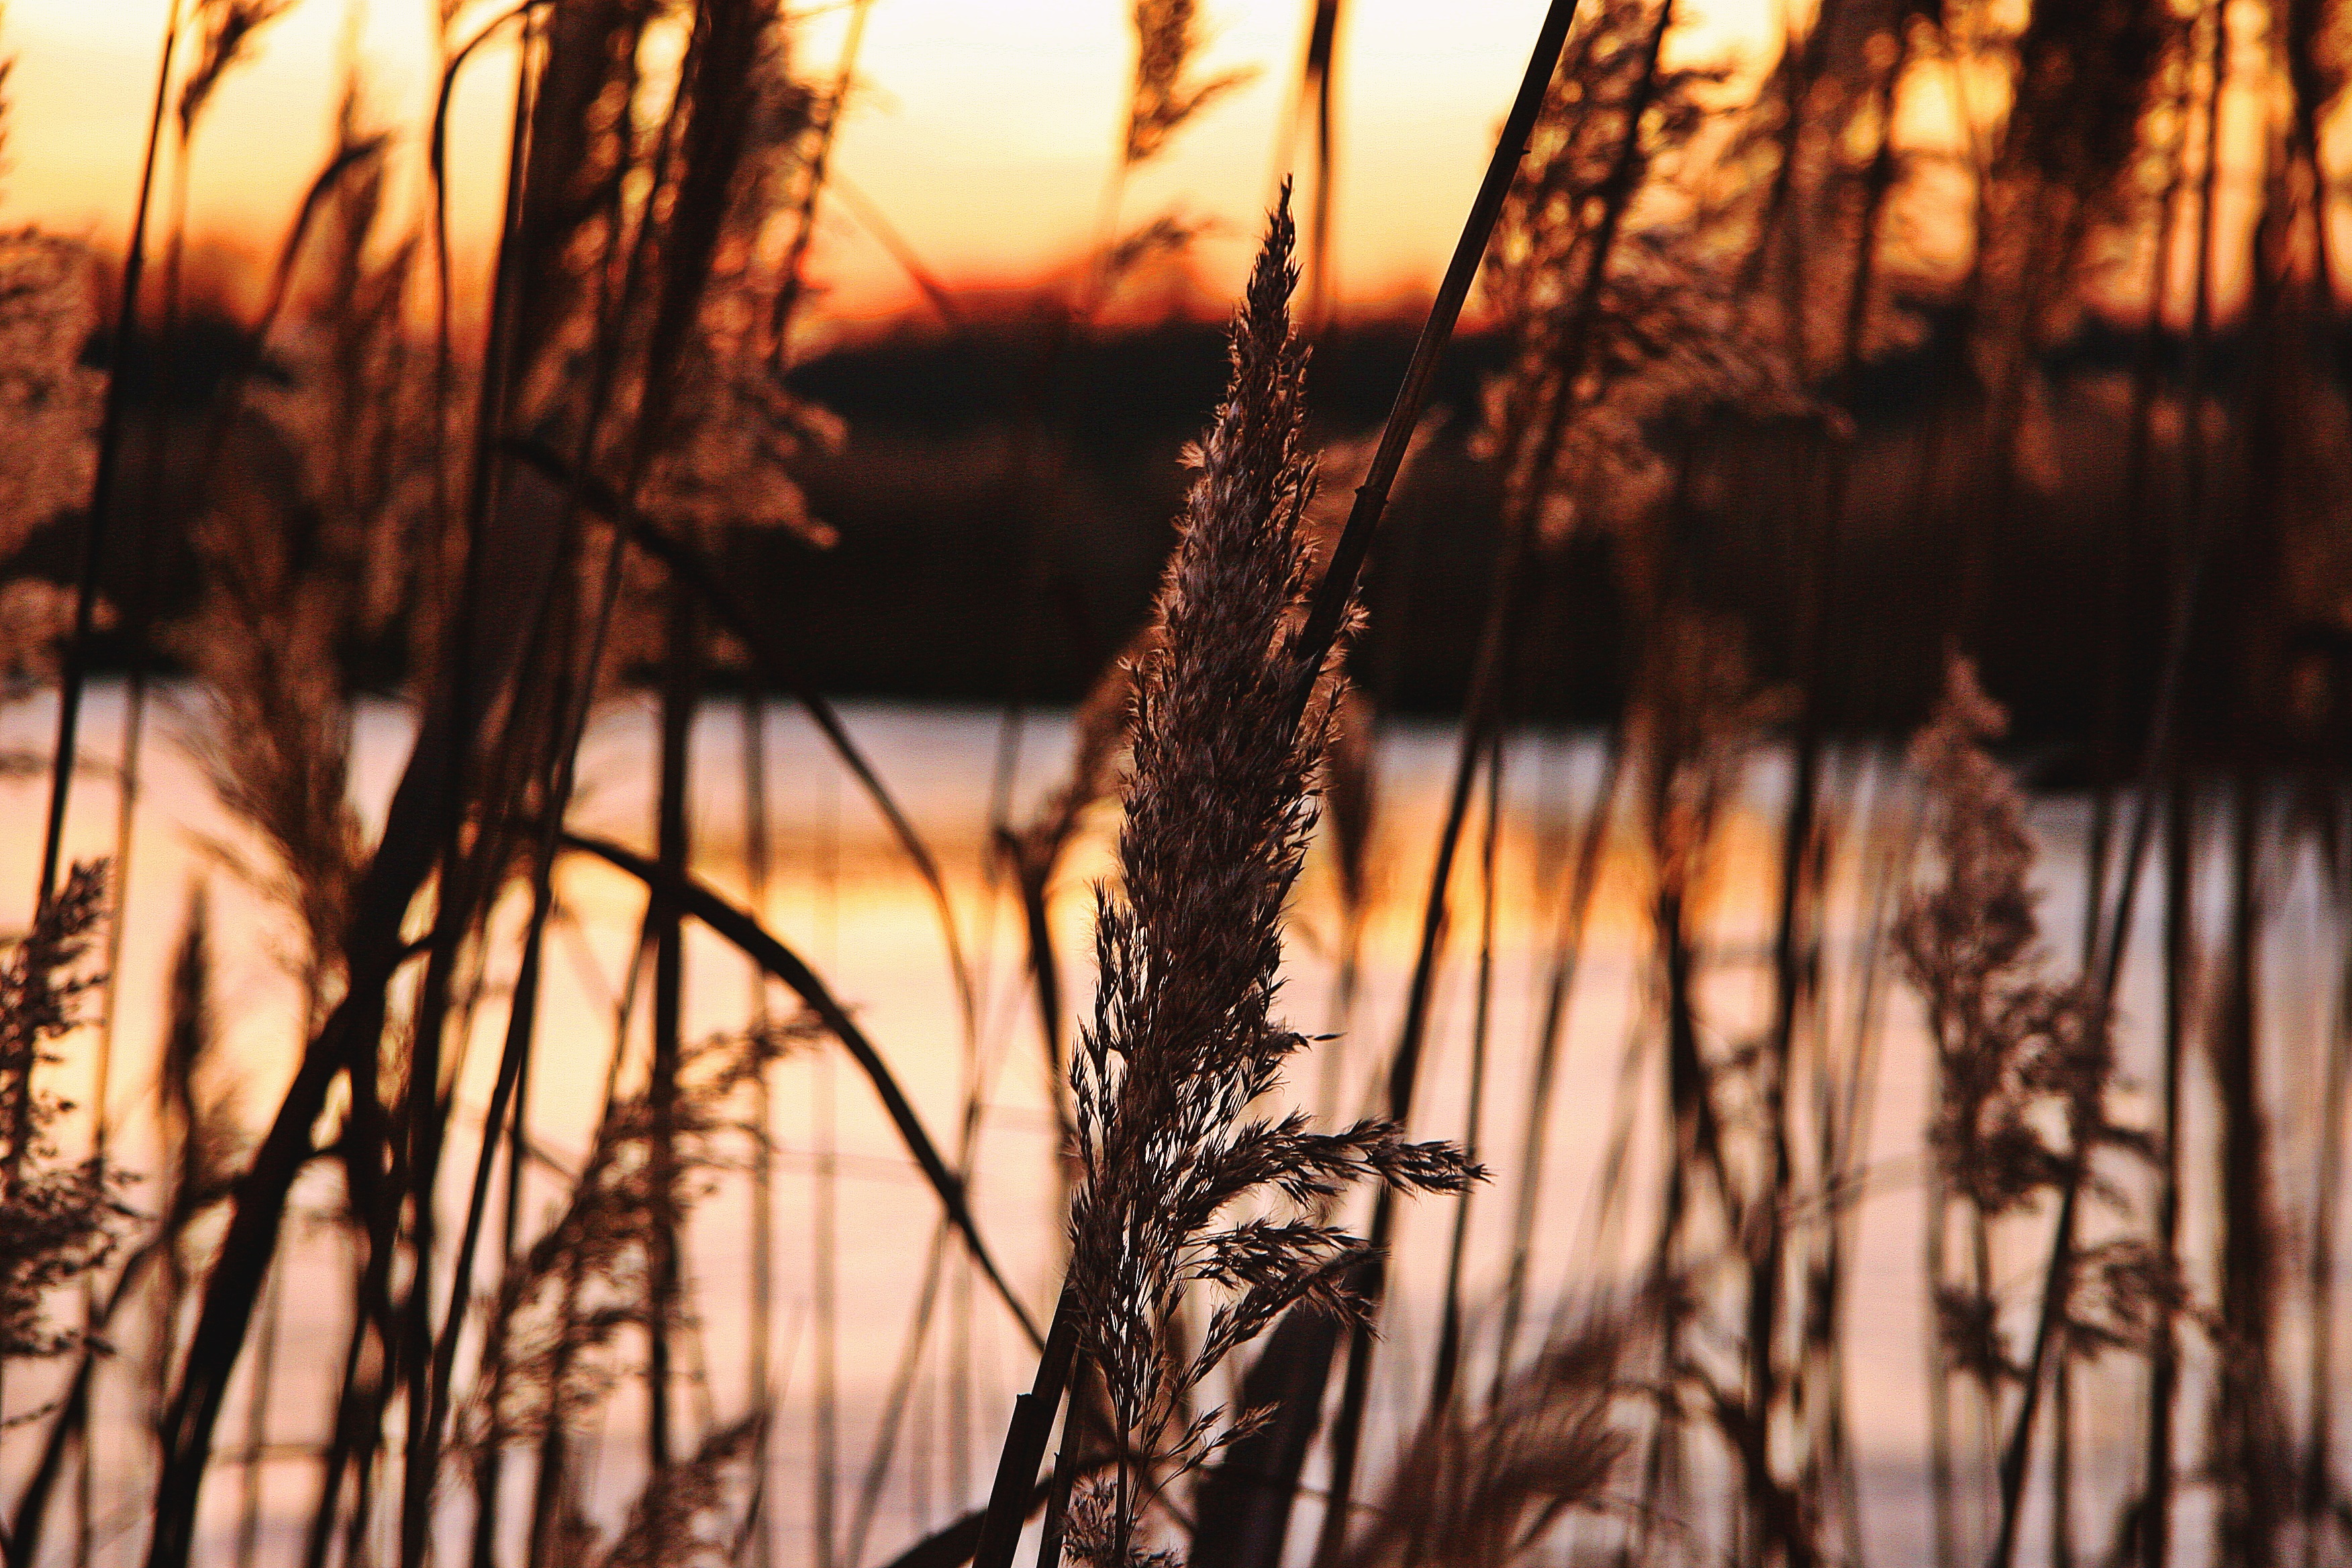
tree, water, nature, forest, branch, cold, winter, light, sky, sunset, sunlight, morning, leaf, hole, lake, reed, dusk, pond, ice, evening, twilight, orange, reflection, red, autumn, shadow, romance, contrast, frozen, rest, agriculture, season, trees, clear sky, beautiful, habitat, mood, setting, abendstimmung, atmospheric, afterglow, evening sky, back light, good weather, natural environment, grass family, woody plant